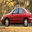
Label: automobile